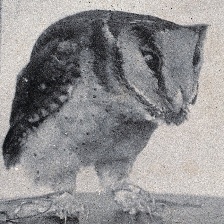
Species: ORIENTAL BAY OWL
Scientific name: PHODILUS BADIUS
ImageNet parent category: great_grey_owl